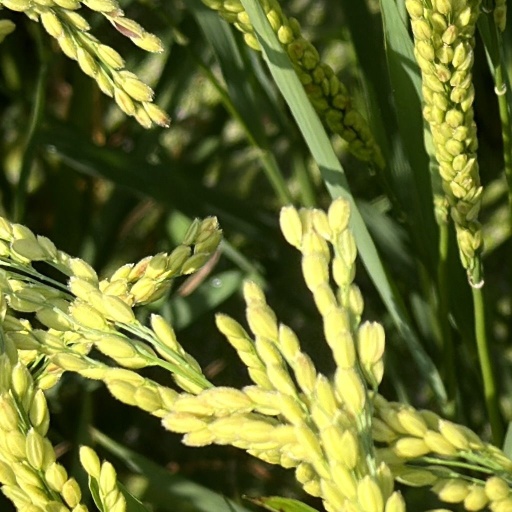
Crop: rice